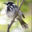
Label: bird